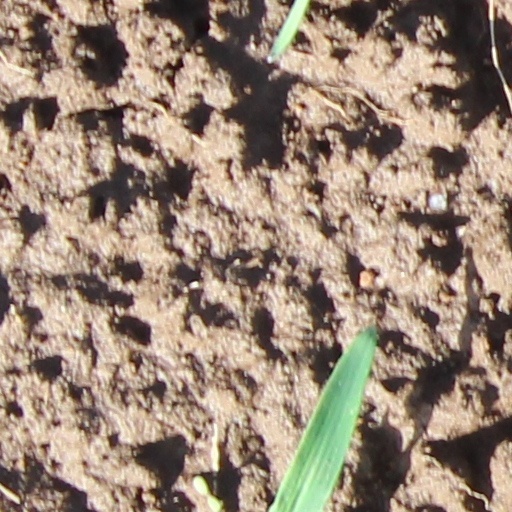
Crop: wheat